Bread and Honey

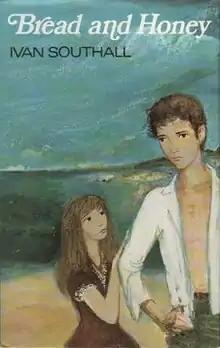
First edition

Bread and Honey (1970) is a novel for children by Australian author Ivan Southall, illustrated by Wolfgang Grasse. It won the in 1971. It is also known by the alternative title "Walk a Mile and Get Nowhere".